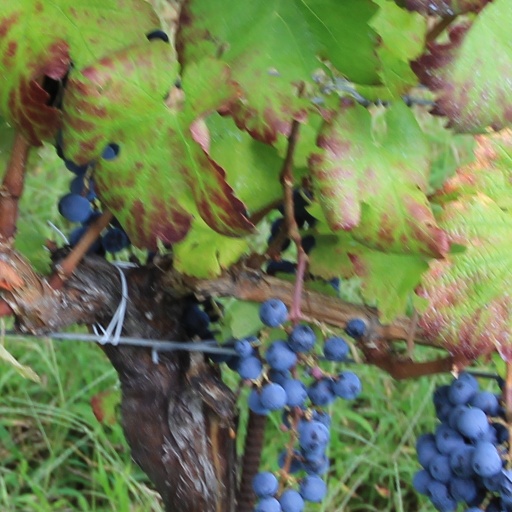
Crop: grape